Kaiser Permanente

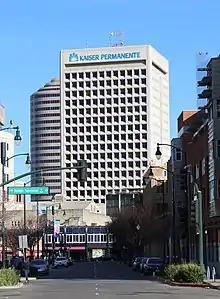
One of Kaiser's six other office buildings in Oakland

A mutual benefit corporation named "Kaiser Foundation for the Advancement of Integrated Health Care" was established on December 27, 2017. The specific purpose of the corporation is "to advocate for and promote the integrated models of health care". The corporation's founder, Maryann Bodayle, has served as the "Governance Administrator" of Kaiser Foundation Health Plan, Inc. since 2013.